Shirley Hemphill

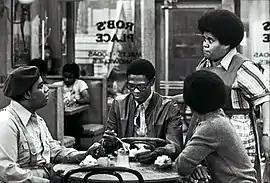
From TV's "What's Happening!!" (1977). Seated, L-R: Fred Berry, Ernest Lee Thomas, and Haywood Nelson (back to camera). Standing: Shirley Hemphill.

Shirley Ann Hemphill (July 1, 1947 – December 10, 1999) was an American stand-up comedian and actress.